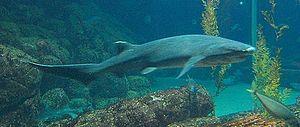
Hexanchiformes est un ordre contenant les espèces les plus primitives des requins, et compte seulement cinq espèces vivantes.
Les Notorynchidae sont une famille de requins créée par Leonard Compagno en 1999, arguant que les espèces du genre Notorynchus, jusque-là classé dans la famille des Hexanchidae, étaient suffisamment distinctes pour être placées dans une famille à part.
Les Hexanchidae ou hexanchidés forment une famille de requins contenant les genres :